Cyprus Space Exploration Organisation

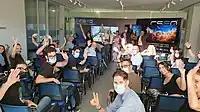
Celebration event for the first images of the JWST

Since December 2022, the center hosts the "Apollo to Artemis" exhibition that was created with the support of the U.S. Embassy in Cyprus. The exhibition contains a piece of a moon meteorite as well as a small martian meteorite. Notably, the Apollo 17 Goodwill Moon rock, a piece of extraterrestrial history that was collected during the United States’ Apollo 17 mission in December 1972, when it was returned in Cyprus after 50 years, it was placed on its first and only public display, between December 8–15, at the "Apollo to Artemis" exhibition.